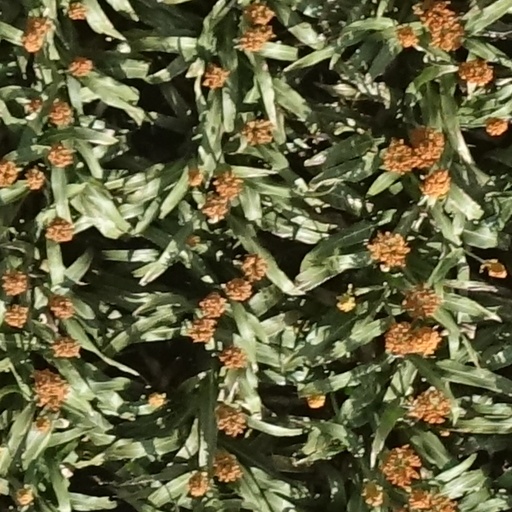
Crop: sorghum